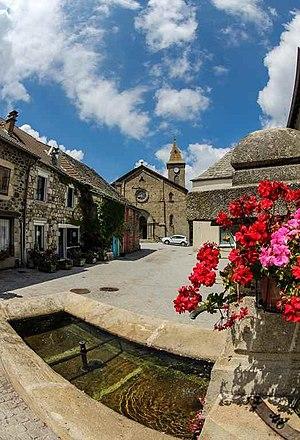
le vieux village place de la fontaine
Le Béage est une commune française, située dans le département de l'Ardèche en région Auvergne-Rhône-Alpes.